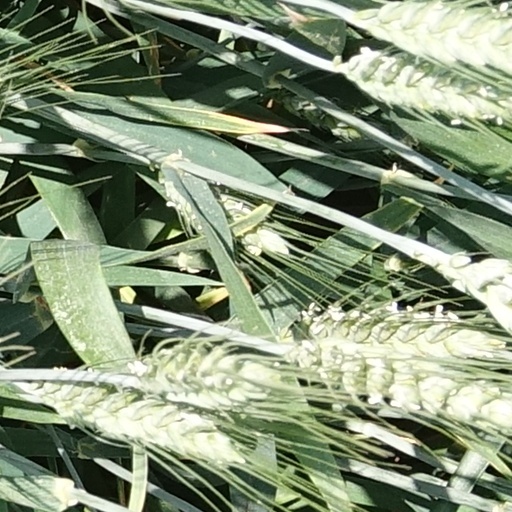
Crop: wheat